Maxie McFarland

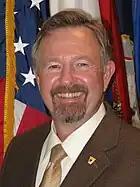
Maxie L. McFarland

Maxie L. McFarland (also known as Maxie MacFarland), was one of thirteen tier-3 US Government Defense Senior Executives, serving as the Deputy Chief of Staff for Intelligence (G–2) for the U.S. Army's Training and Doctrine Command located at Fort Monroe, Virginia. Starting in June 2011, he worked as the Executive Vice President for Strategic Planning for the Sierra Nevada Corporation. Maxie McFarland died on 8 November 2013 and is buried at Arlington National Cemetery. He was inducted into the Military Intelligence Hall of Fame in 2014.